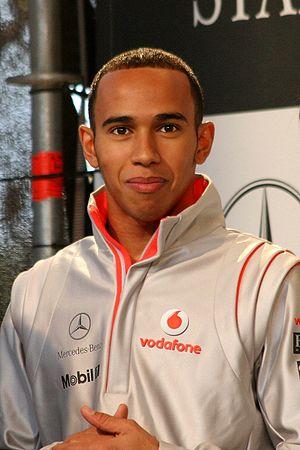
L'histoire de la Formule 1 trouve son origine dans les courses automobiles disputées en Europe dans les années 1920 et 1930. Elle commence réellement en 1946 avec l'uniformisation des règles voulue par la Commission sportive internationale de la Fédération internationale de l'automobile et la création de la « Formule de Course Internationale nᵒ 1 », pour indiquer la qualité optimale, comprimée en Formule 1. Un championnat du monde de Formule 1 est créé en 1950 puis une coupe des constructeurs en 1958.